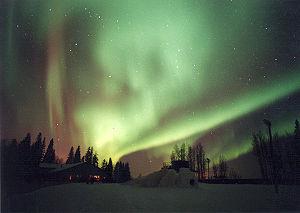
Un climat subarctique est un climat intermédiaire entre le climat tempéré et le climat polaire. Les étés sont moins chauds et les hivers plus rigoureux que dans le climat tempéré. La végétation correspond à la taïga ou forêt boréale. Ce type de climat est présent dans l'hémisphère nord, notamment dans la région subarctique, qui comprend la partie centrale de tout le Canada, la majeure partie de la Russie et le nord-est de la Chine.